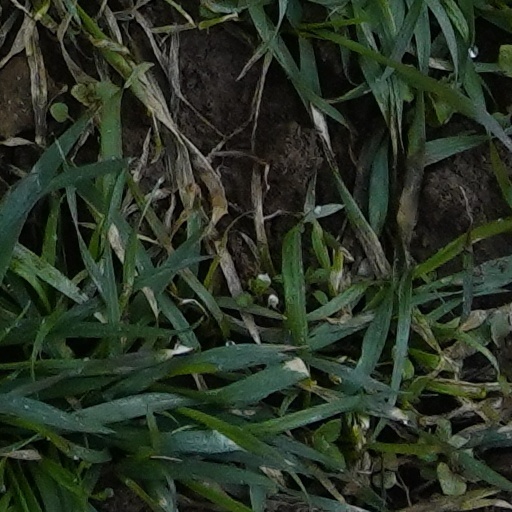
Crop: wheat